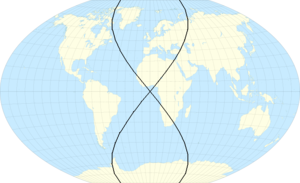
Lignes avec égal latitude et longitude Português: Linhas de igual longitude e latitude
Les lignes de latitude et longitude égales joignent les points de la surface terrestre dont les latitude et longitude sont numériquement égales.